Jey Parks

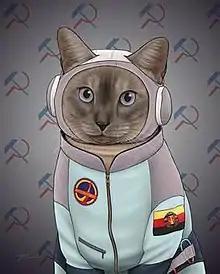
A commissioned piece depicting a cat as an East German Interkosmos cosmonaut.

Marvel Comics Senior Editor Steve Wacker found Jey Parks at their booth at San Diego Comic-Con and approached them to do animal variant covers for Marvel and they said "Absolutely!" Parks has done animal variant covers for issues "Iron Man" #23, "The Superior Spider-Man" #27, "Thor: God of Thunder" #19, and "Wolverine and the X-Men" #1. On May 13, 2013, Tumblr user sparkysmachine dressed their cat Sir Didymus to match the "Thor: God of Thunder" #19 animal variant cover. The "mini-Mjolnir and shoulder-thingies" were printed on their PrintrBot Jr. 3D printer. On October 29, 2014, to celebrate National Cat Day, Marvel Comics reposted Parks's animal variant covers on their Facebook page.